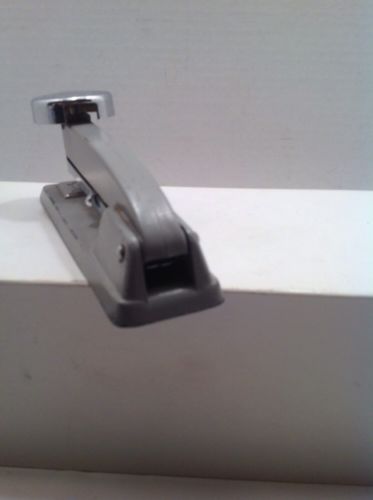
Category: stapler